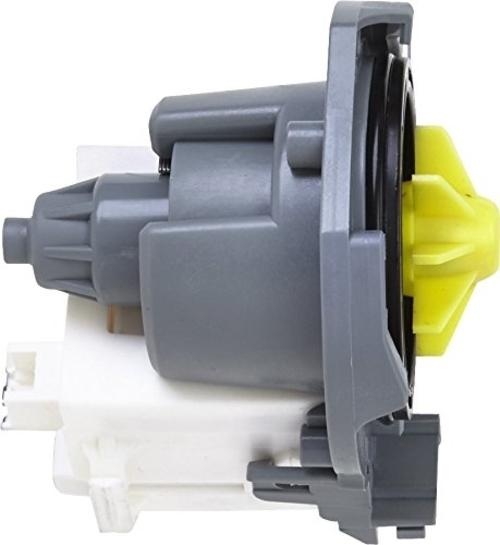
Drain Pump for KitchenAid KUDS40CVSS0 Dishwasher
Brand: Gaya Parts
KitchenAid KUDS40CVSS0 Drain Pump Replacement
Category: Home & Garden > Kitchen & Dining > Kitchen Appliance Accessories > Dishwasher Parts & Accessories > Dishwasher Parts